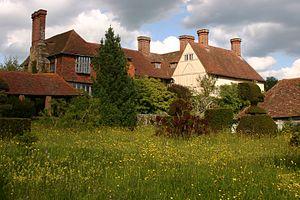
Great Dixter est une propriété à Northiam, dans le Sussex de l'Est, en Angleterre. La maison a été construite en 1910-12 par l'architecte Edwin Lutyens, qui a combiné une maison préexistante du milieu du XVᵉ siècle avec une maison de structure similaire récupérée de Benenden, dans le Kent, en plus de ses propres ajouts. C'est un monument classé de Grade I. Le jardin est classé Grade I dans le Registre National des Parcs et Jardins d'Intérêt Historiques d'Angleterre.